Kraich Valley Railway

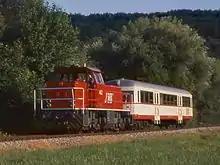
AVG locomotive 462 with an Esslingen carriage

In order to preserve the line from closure, the Albtal-Verkehrs-Gesellschaft (Alb Valley Transport Company, AVG) took over the line from the SWEG in 1994. Originally it operated the line with class NE 81 diesel multiple units that it had taken over from the SWEG or acquired from Maschinenfabrik Esslingen. Initially the AVG services was operated under the most recent timetable of the SWEG, six months later improvements were made that resulted in a regular interval timetable, which had not previously existed. As part of the founding of the Karlsruher Verkehrsverbund (Karlsruhe Transport Association, KVV), the service on the Katzbach Railway was named line R 32.